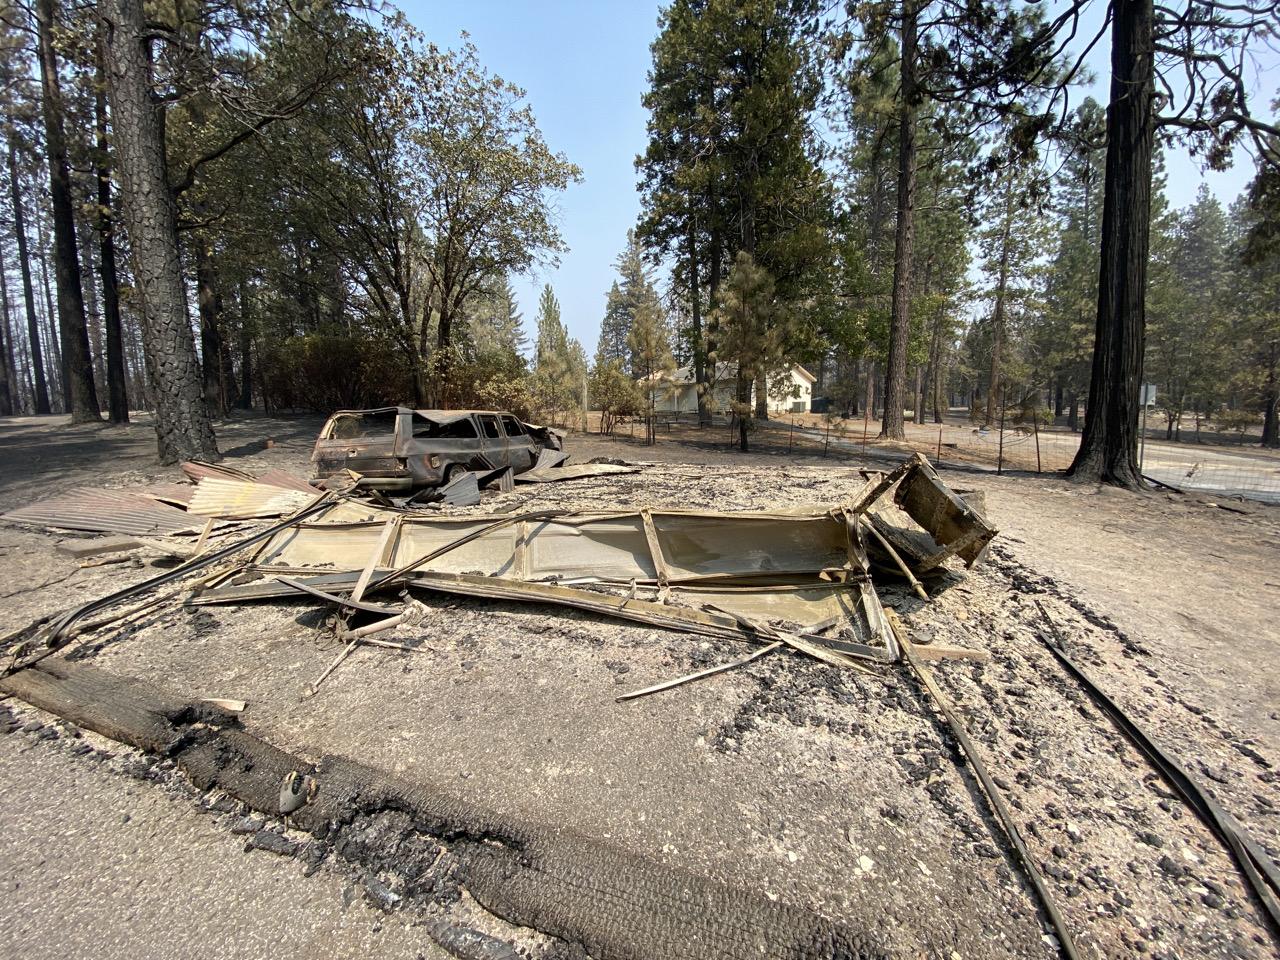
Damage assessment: destroyed